Autumn Withers

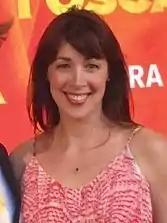
Withers in 2017

Autumn Withers is an American actress, singer and former dancer with the Radio City Rockettes.